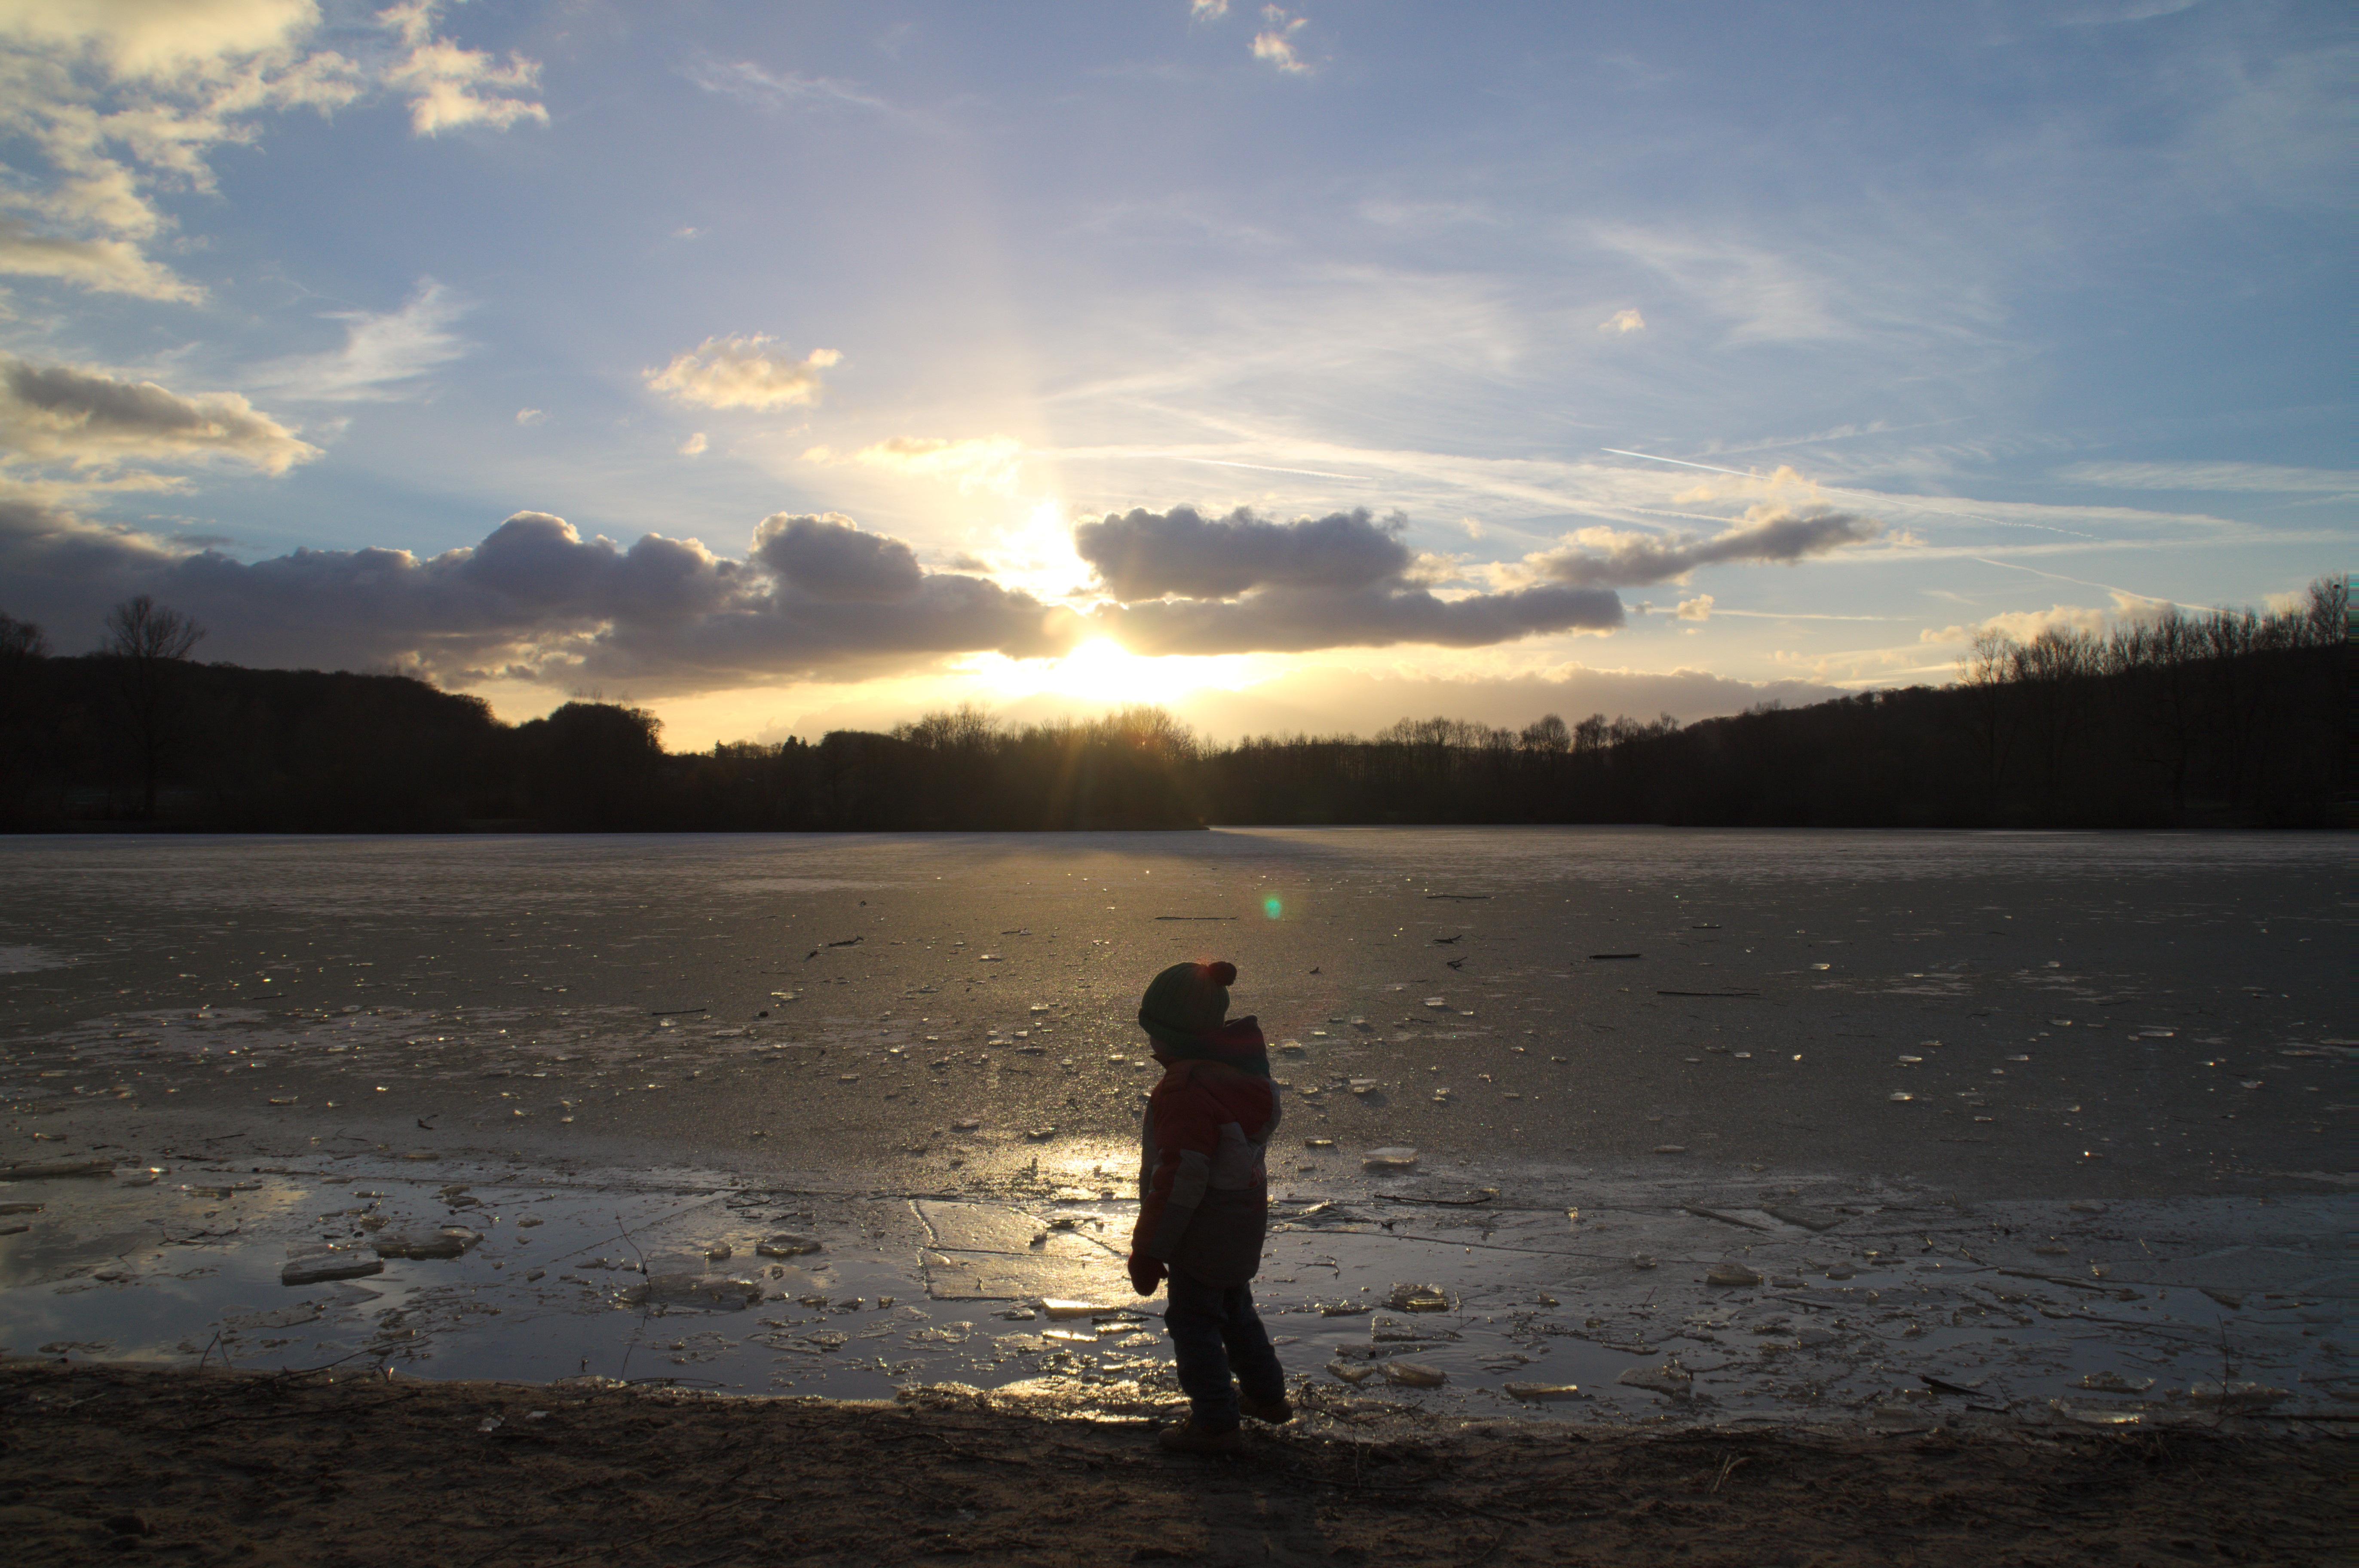
beach, landscape, sea, coast, water, ocean, horizon, winter, cloud, sky, sun, sunrise, sunset, sunlight, morning, shore, wave, lake, dawn, dusk, ice, evening, reflection, bay, frozen, body of water, wintry, time of year, mirroring